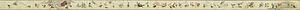
Le He-gassen est une œuvre d'art japonaise qui se présente sous forme de rouleau. Elle a été créée au cours de l'époque d'Edo par un artiste inconnu. Le parchemin a été numérisé par la bibliothèque de l'Université Waseda. Ce rouleau et d'autres similaires ont été créés en réponse à l'augmentation croissante du nombre d'Européens au Japon pendant l'ère Edo. L'emaki représente des personnages, la plupart masculins, dans divers états de dénuement, pétant en direction d'autres personnes, d'animaux et autres objets. La métaphore est probablement une référence à la xénophobie rampante du shogunat Tokugawa.
La flatulence est la production de gaz intestinaux, accumulés dans l'intestin ou l'estomac et provoquant des ballonnements, qui peuvent être expulsés hors du corps de façon volontaire ou involontaire par l'anus ou la bouche.
Le gaz intestinal est le gaz produit dans les intestins. Le terme gaz ou flatulence désigne en médecine l'émission de gaz intestinal par l'anus, ce qui correspond aux « pets » dans sa version bruyante ou « vesse » dans sa version silencieuse, en langage populaire, et « vent » dans le langage courant.